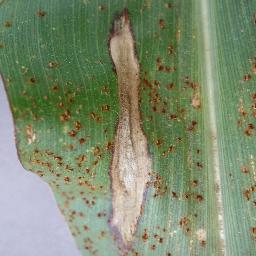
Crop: corn
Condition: (maize)_northern_blight